Devils Hole pupfish

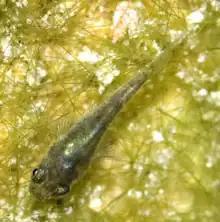
Larva of the Devils Hole pupfish

The Devils Hole pupfish consumes a variety of food items representing nearly all possible food resources in Devils Hole. Its food resources include inorganic particulate matter; the algae "Spirogyra" and diatoms; the freshwater crustaceans "Hyalella azteca" and ostracods; protozoa; the beetle "Stenelmis calida"; the flatworm "Girardia dorotocephala"; and the freshwater snails "Tryonia". The consumption of the various food resources varies seasonally, though inorganic particulate matter had a high frequency of occurrence in stomach contents year-round in one study. The inorganic particulate matter consists of primarily travertine, a form of limestone. The three most common food items for each season by frequency of occurrence were: